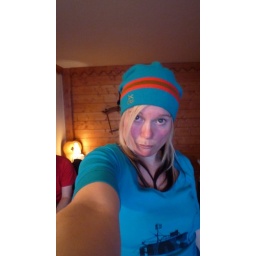
cutest girl in da house